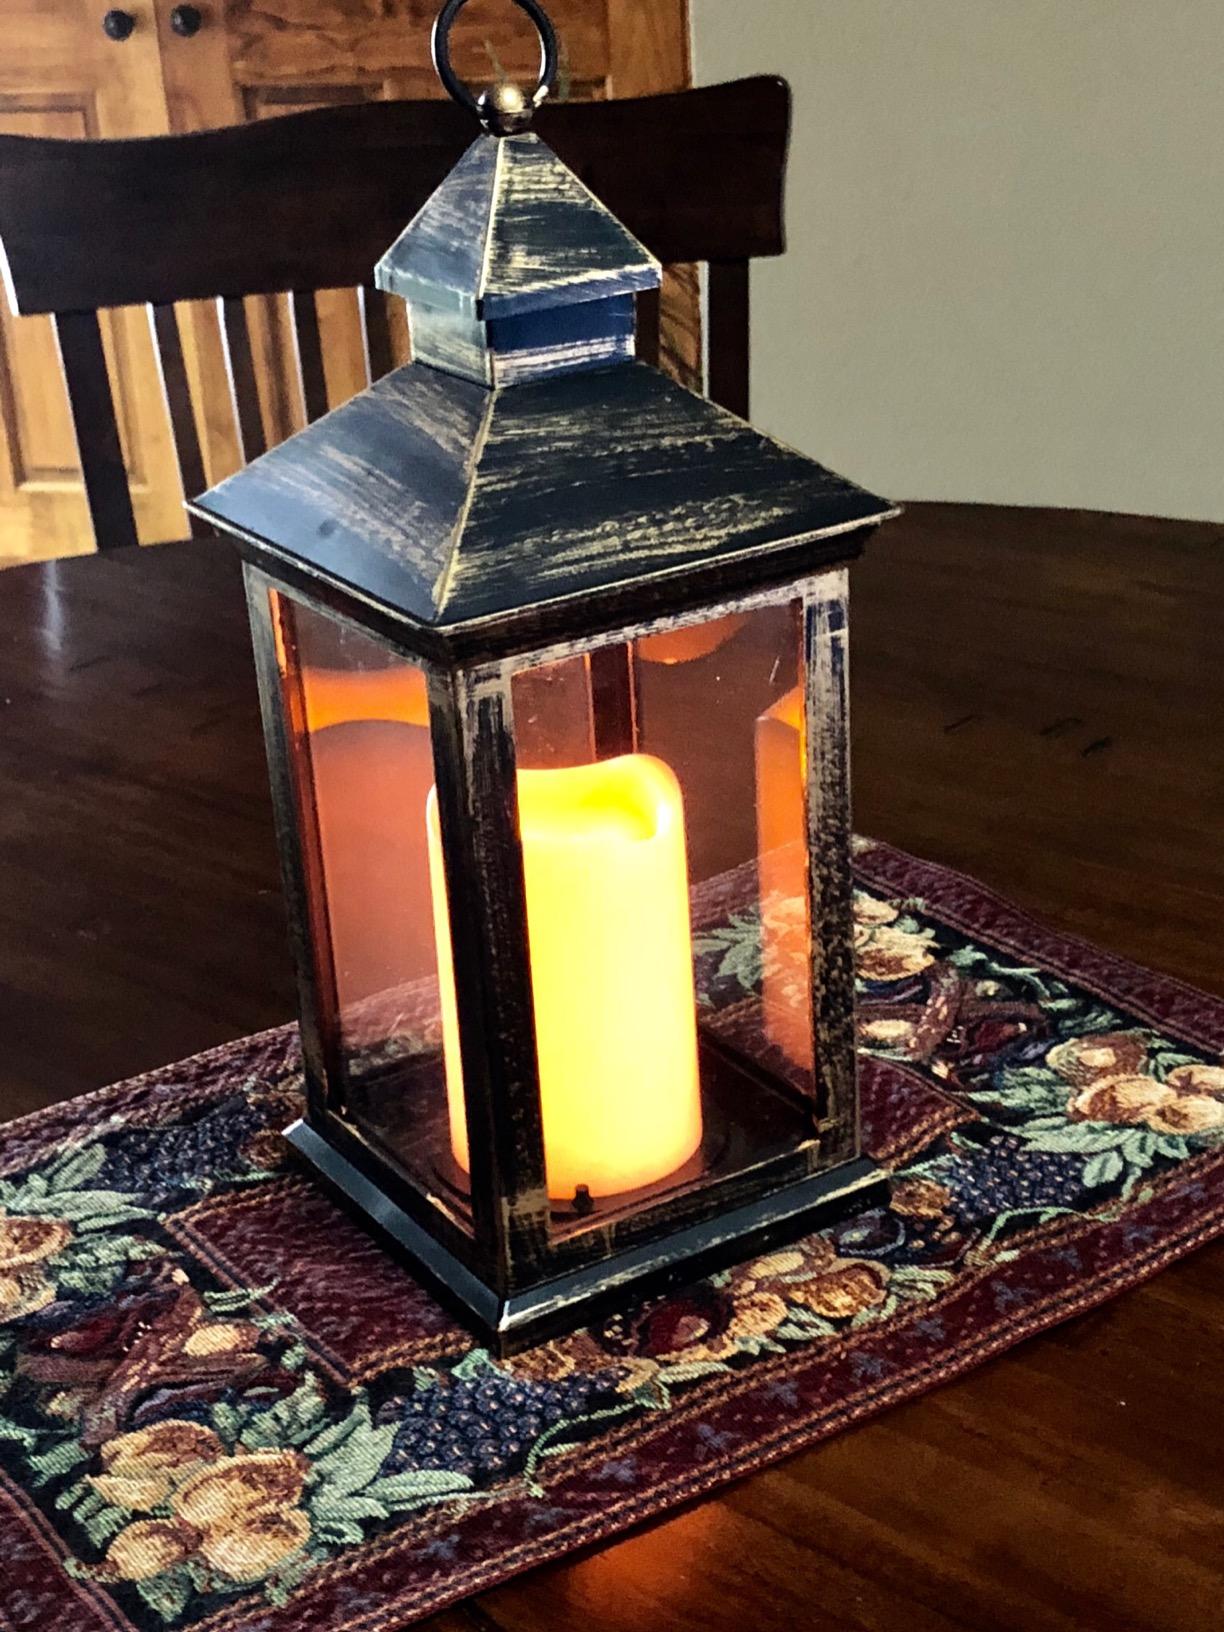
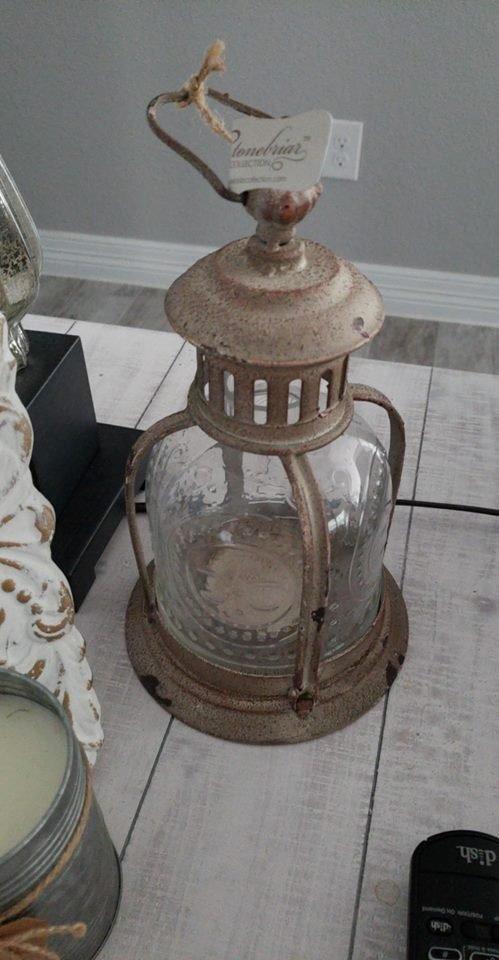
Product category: lantern
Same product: no